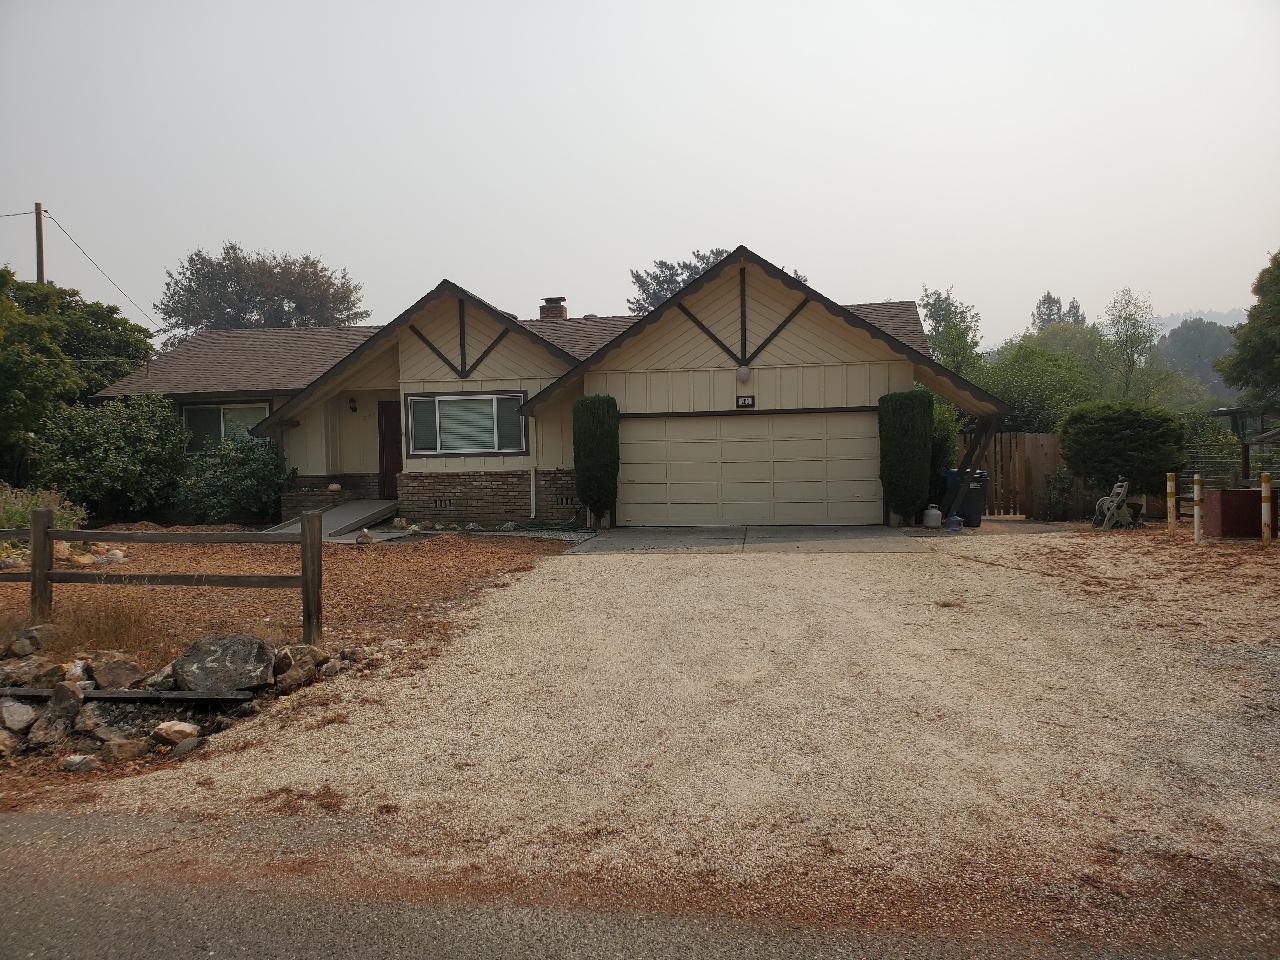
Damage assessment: no_damage